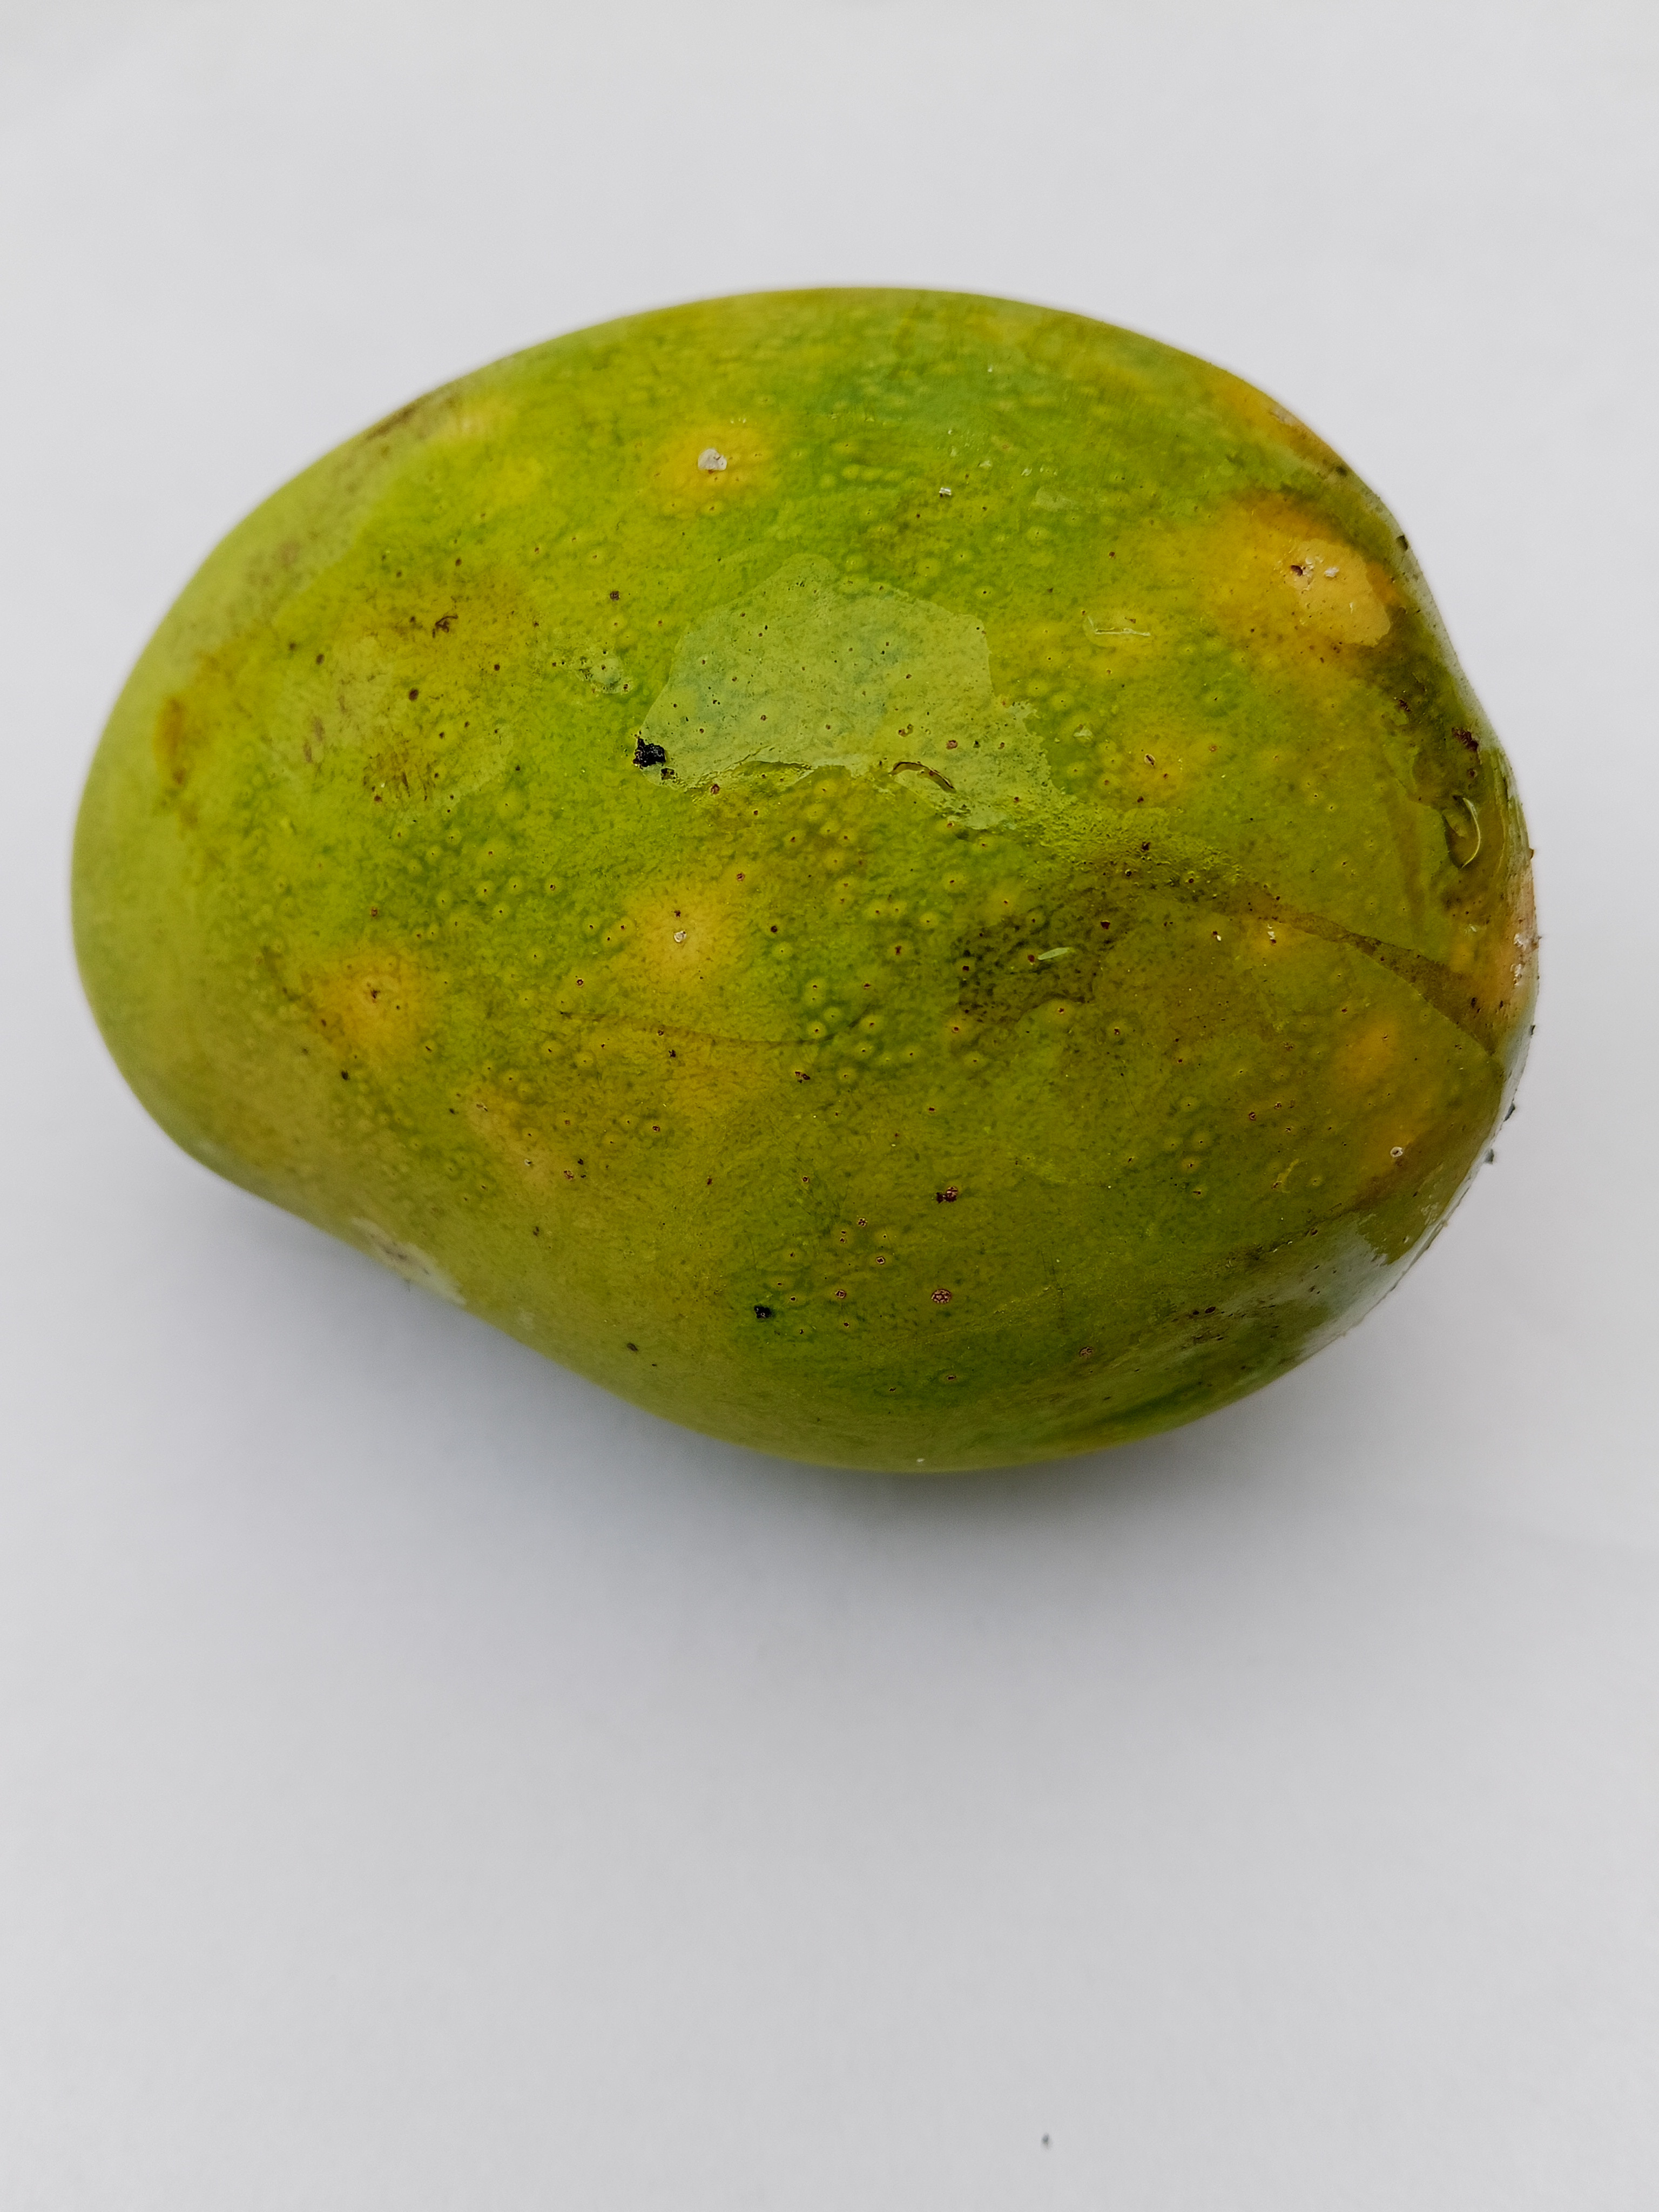
Mango variety: Himsagar